Patty (Peanuts)

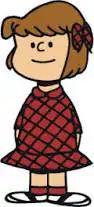
Patty in a red dress.

Patty is a fictional character featured in the long-running syndicated daily and Sunday comic strip "Peanuts", created by Charles M. Schulz. Patty was formerly a major character whose role was reduced in later years; she never developed a distinct personality like Lucy or Sally. She is sometimes confused with Peppermint Patty, a different and later character with a similar name. Patty appeared in the first "Peanuts" strip, with Shermy and Charlie Brown, on October 2, 1950.